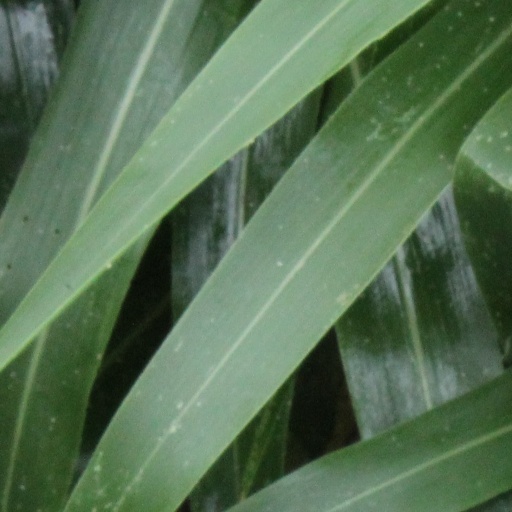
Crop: sorghum